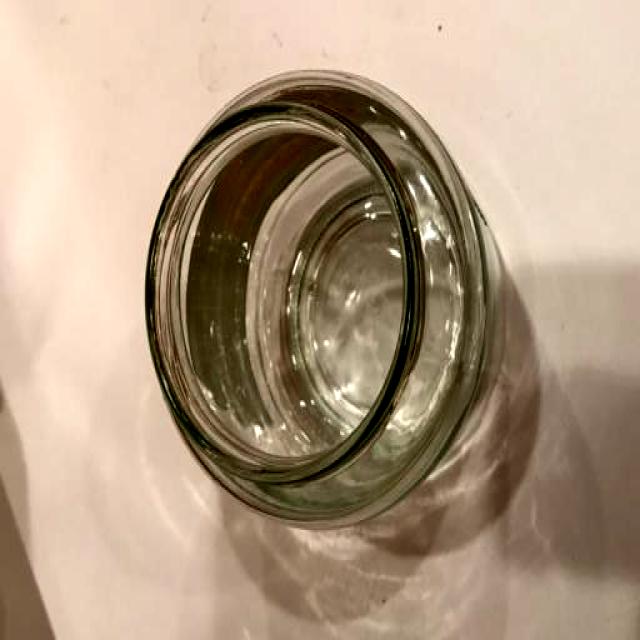
Label: Glass